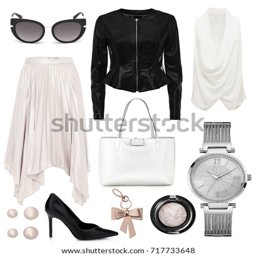
a set of fashionable clothes and accessories on a white background